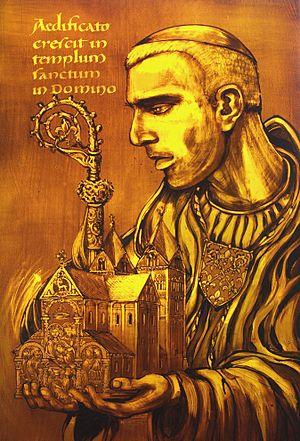
Le bienheureux Hugues de Fosses, né vers 1093 à Fosses-la-Ville en Belgique et mort le 10 février 1164 à Prémontré dans l'Aisne, fut un des premiers disciples et compagnons de Norbert de Xanten et premier abbé de l’ordre des chanoines de Prémontré. Liturgiquement il est commémoré le 10 février.